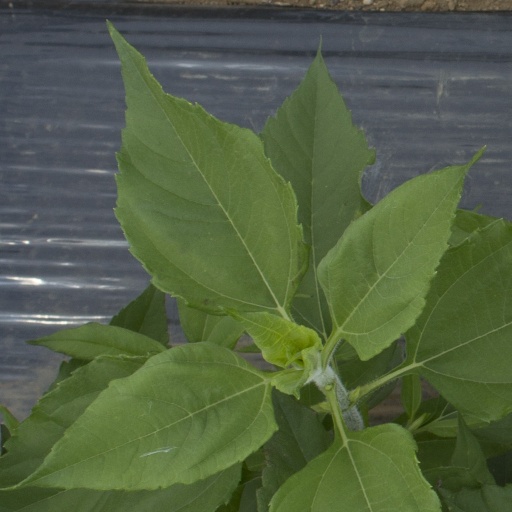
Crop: Jerusalem artichoke